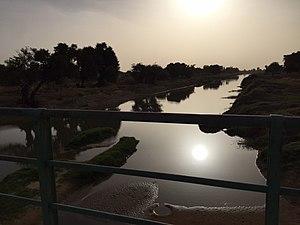
Coucher du soleil sur la Komadougou, rivière séparant le nord du Nigéria au Niger, vers mars 2015
Le Komadougou Yobé est une rivière tributaire du lac Tchad qui coule au Nigeria et au Niger.
L'Offensive du Komadougou Yobé a lieu du 28 décembre 2018 au 2 janvier 2019 pendant l'insurrection de Boko Haram.